GNU Compiler Collection

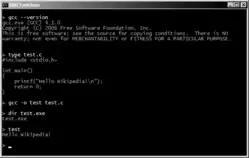
GCC compiling Hello World on Windows

GCC's external interface follows Unix conventions. Users invoke a language-specific driver program (codice_2 for C, codice_3 for C++, etc.), which interprets command arguments, calls the actual compiler, runs the assembler on the output, and then optionally runs the linker to produce a complete executable binary.